Ligi Ndogo S.C.

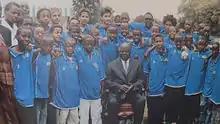
Ligi Ndogo players with former President Mwai Kibaki at State House in 2005

The senior football team was formed in 2005 with the initiative of current academy director and former senior team coach, Ibrahim Mbikalo, and club chairman Chris Amimo at the insistence of players Karim Rersa, Mohamed Junaid and Azim Butt. On arrival from a tour of the United Kingdom, the team members found themselves overage and with no category to fill in since the youth academy could only accommodate those below fourteen years of age. Under the guidance of Mbikalo, Ligi Ndogo gained their first honours by winning the Private Secondary Schools' League in 2005. They played in the Kiko Cup towards the end of the year, crashing out through a 3–2 loss to Kibera Combined on spot kicks. The team entered the second division of the Nationwide League in 2006, afterwards gaining promotion to the first division. The original team that was formed during the 2005 season included Junaid, Rersa, Butt and several other players. Genk forward Ayub Masika and former Tusker striker Jesse Were both featured for the team briefly. In its effort to pool talent, the team began to bring in non-academy players in 2006.